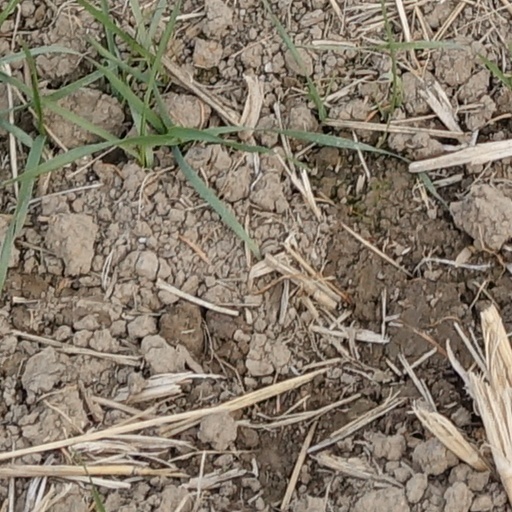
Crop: wheat